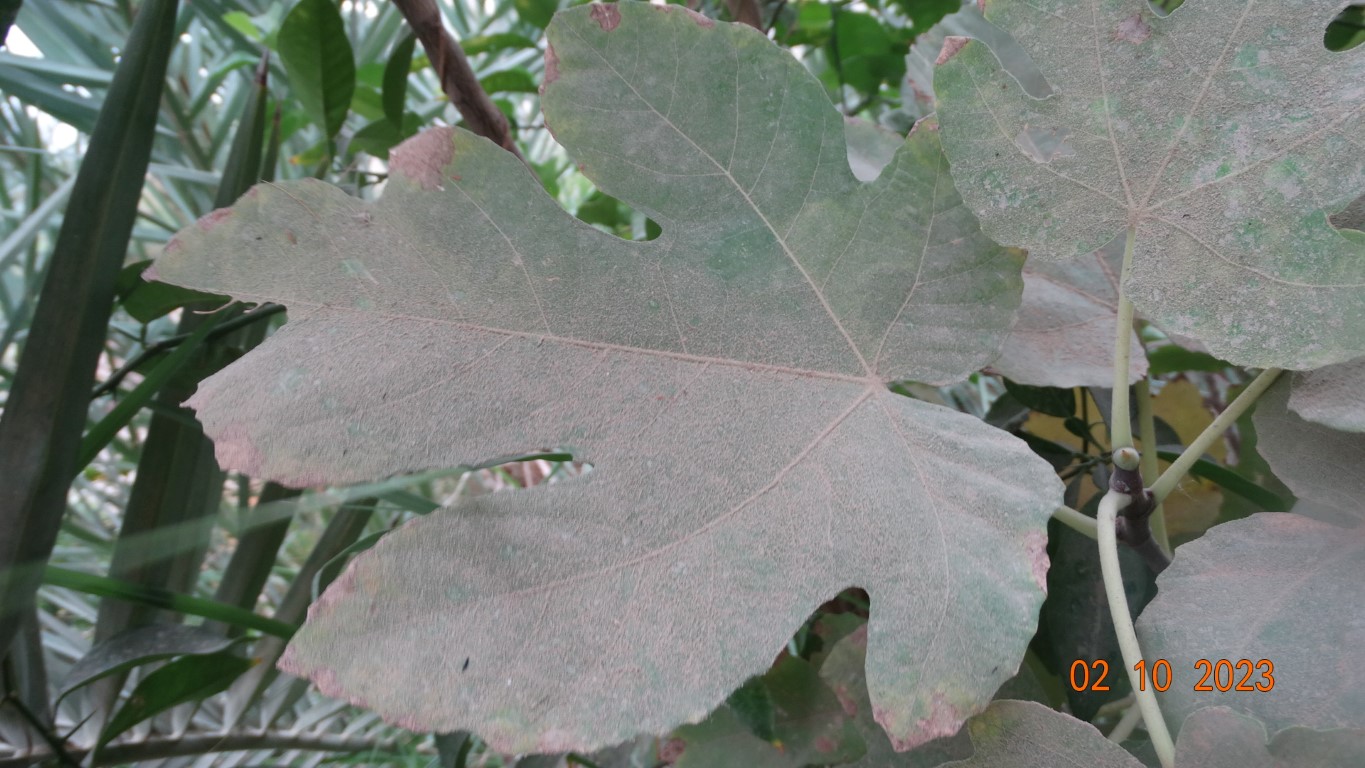
Label: healthy